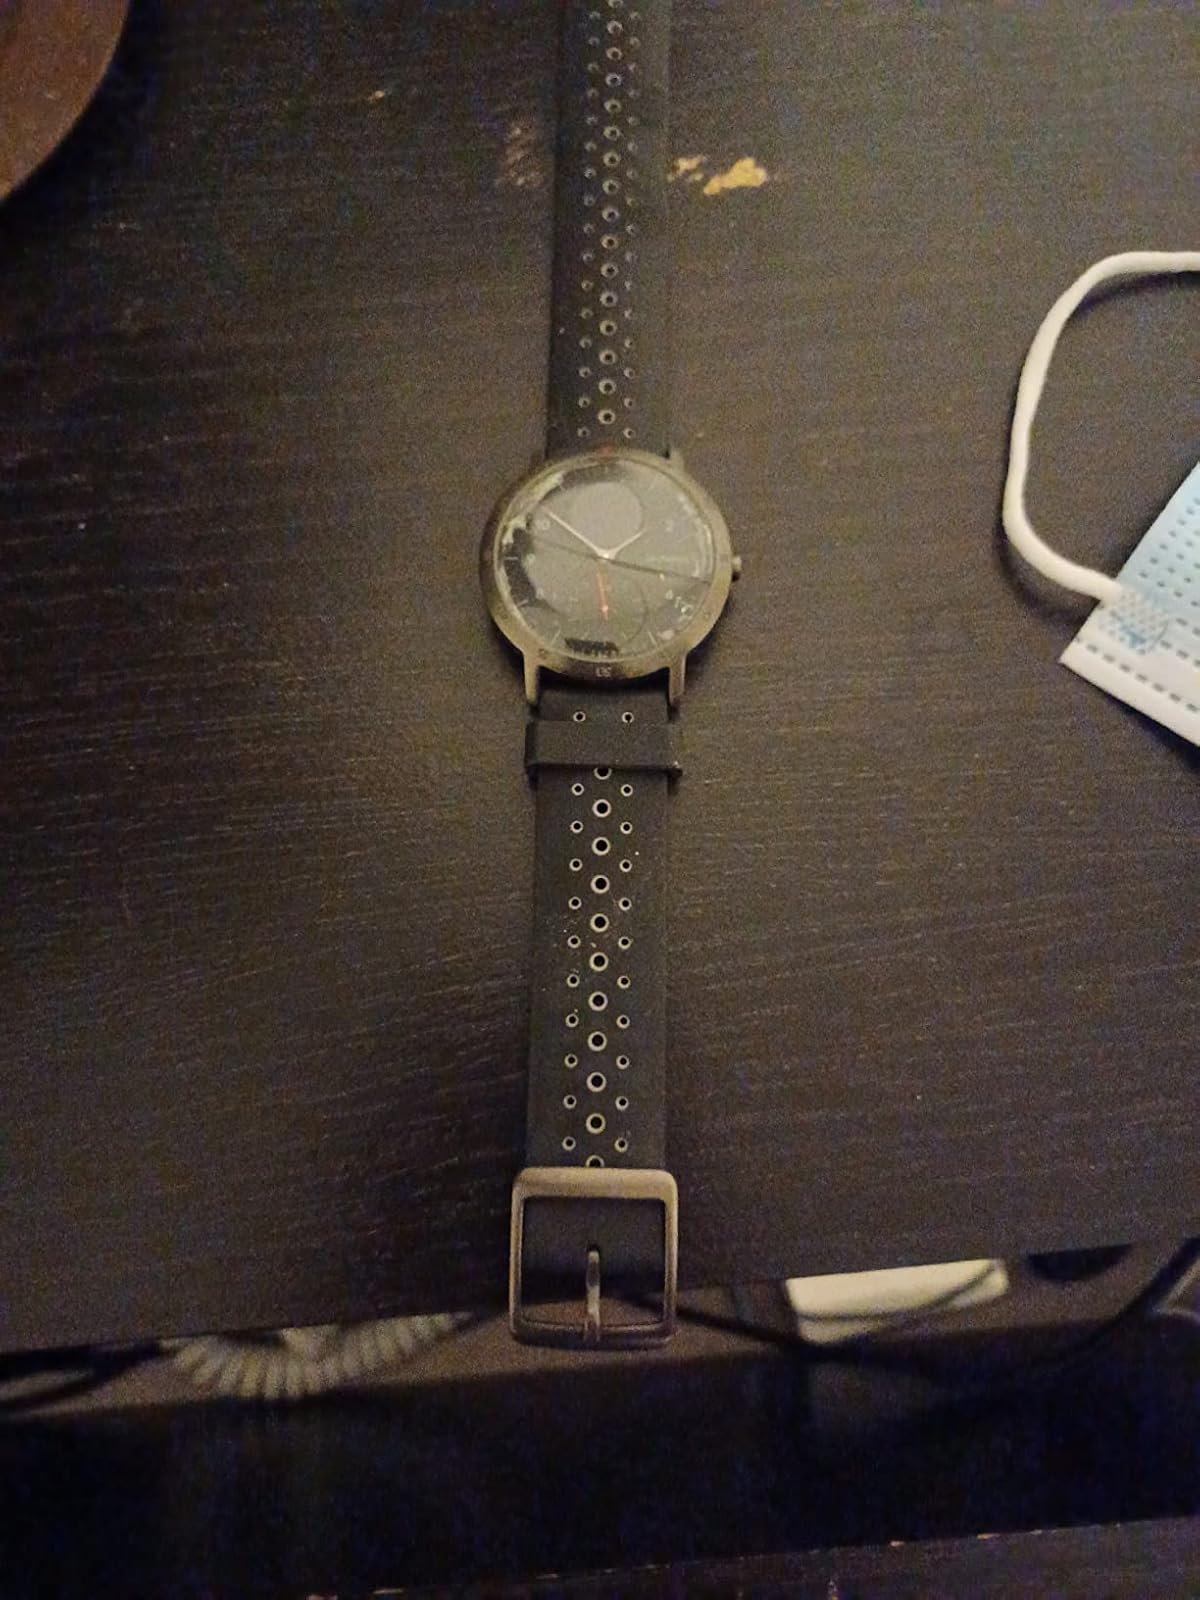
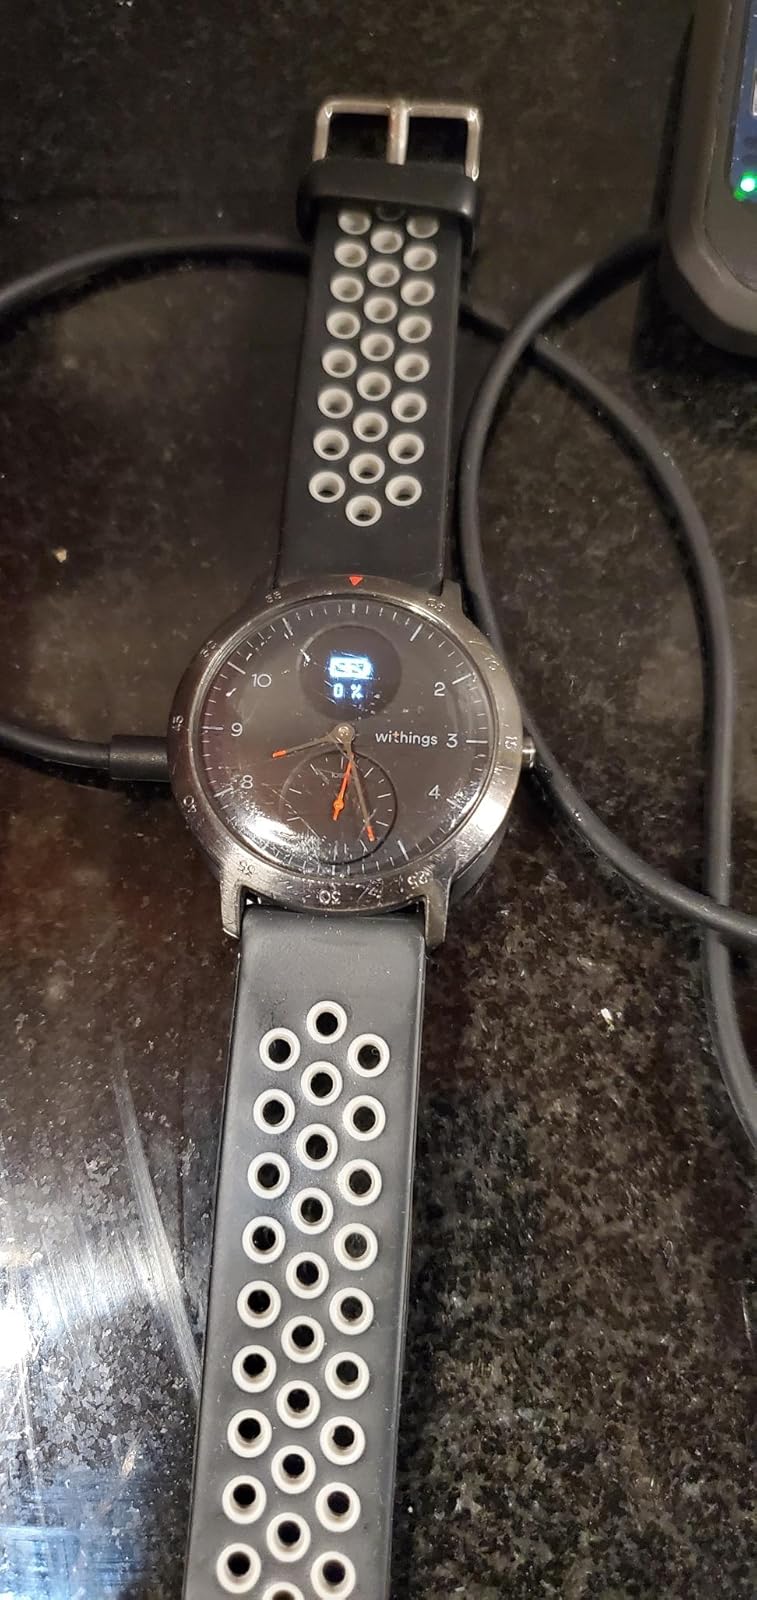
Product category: smartwatch
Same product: yes